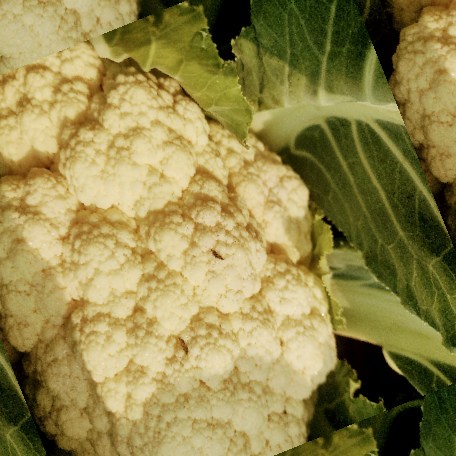
Label: Disease Free